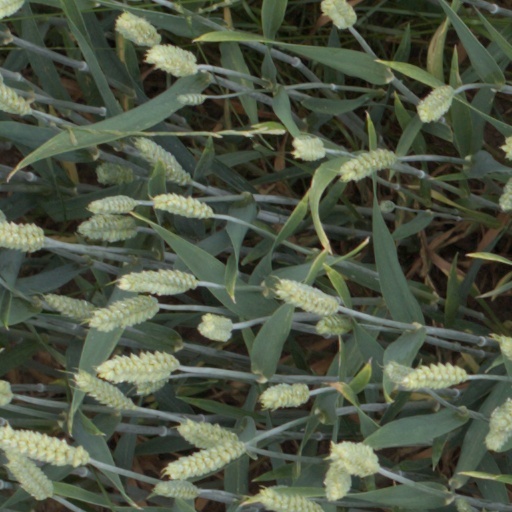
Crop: wheat